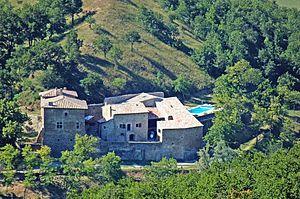
Chateau Le Combet à la Répara-Auriples